Ølen

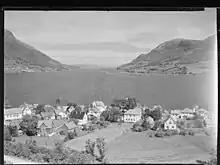
View of Ølen in the first half of the 20th century

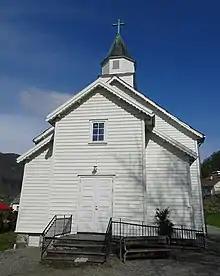
Ølen Church

The parish of Ølen was established as a municipality on 1 July 1916 when it was split off from the large municipality of Fjelberg. Initially, Ølen had 1,715 residents. During the 1960s, there were many municipal mergers across Norway due to the work of the Schei Committee. On 1 January 1964, the neighboring municipality of Vikebygd was dissolved and the eastern half of it (population: 578) was merged into the municipality of Ølen.